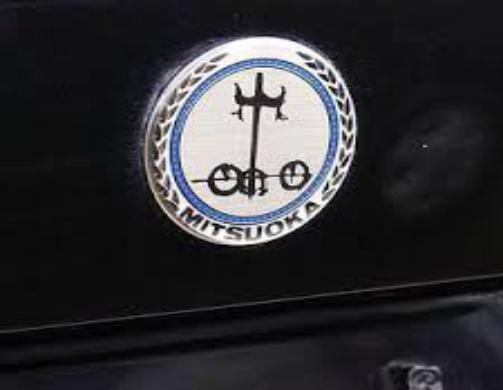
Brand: mitsuoka-2
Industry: Transportation